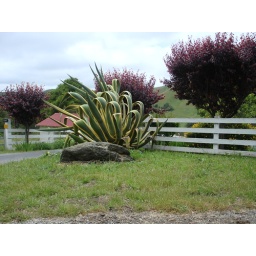
This was at the front gate of a house in the mountains between SF &amp;amp; Santa Cruz, CA